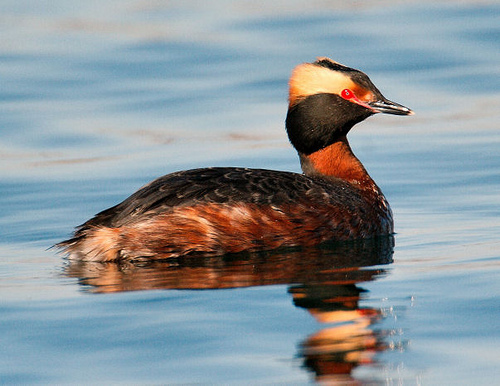
this aquatic bird has a brilliant brown and red body coloring, an extremely bright red eyering, and two "tufts" of white feathers on either side of its head.
medium sized bird has dark brown feathers that are black on top,the neck is brown then has a black head striped with white around its red eye.
an orange water bird with red eyes, white head, black neck and back and orange chest.
a medium sized colorful waterfowl, with a black head with a black crown and large yellow eye patch, rust colored throat, black back, and rust colored wings.
this is a brown bird with a black back and a black throat.
this bird has a brown body, black back and has a white superciliary, black crown and bill.
the bill of the bird is black, with a hint of yellow of the tip.
this bird is red with black and has a long, pointy beak.
this bird has a bright orange eye, black crown with a bank stripe of yellow piercing the eye, a black and orange band of neck feathers.
a colorful bird that has a brown and black body
Species: Horned Grebe